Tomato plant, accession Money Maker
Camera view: vertical (180 deg); turntable rotation: 30 degrees
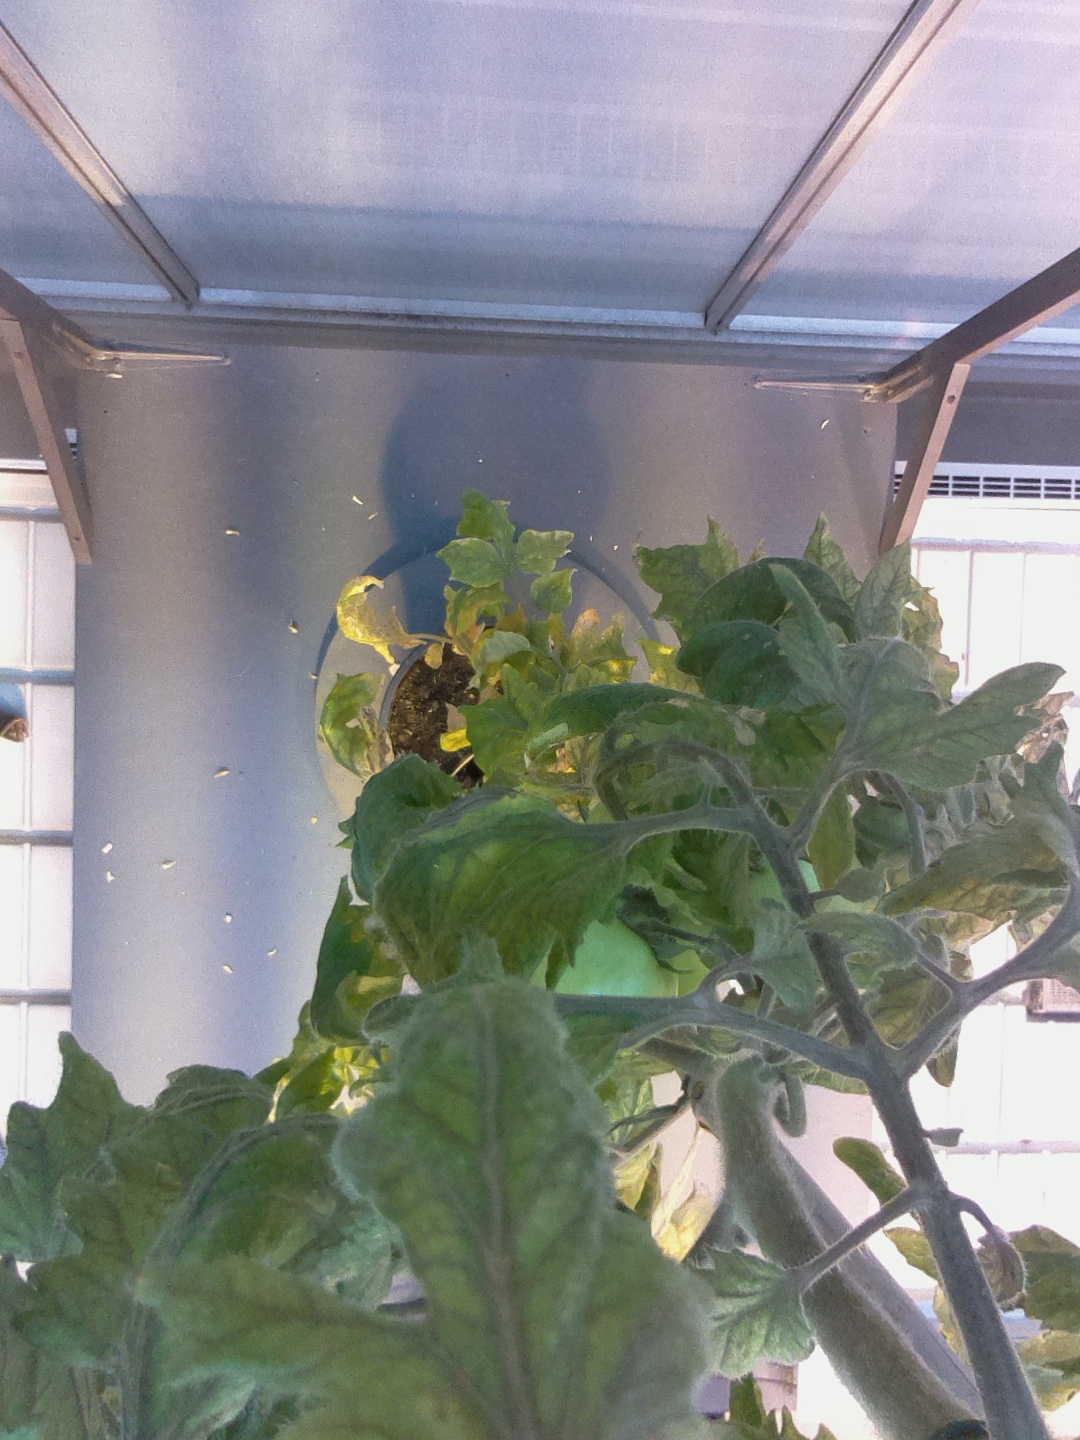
BBCH growth stage 79: 90% -100% of final fruit size